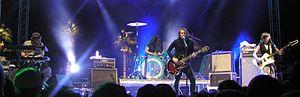
Silversun Pickups est un groupe de rock indépendant originaire de Los Angeles, en Californie.